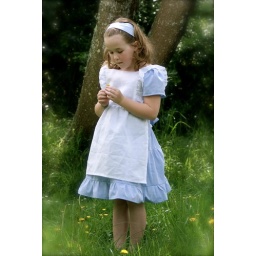
TP in her Alice in Wonderland dress for the library opening.